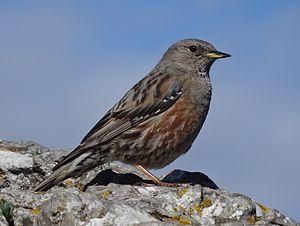
L'Accenteur alpin est une espèce d'oiseaux de la famille des Prunellidae.
André Desrochers est un chercheur québécois possédant une expertise en ornithologie et en écologie.